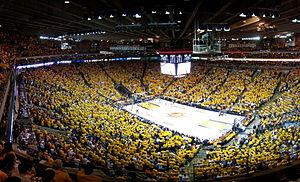
Les finales NBA 2017 sont la dernière série de matchs de la saison 2016-2017 de la NBA et la conclusion des séries éliminatoires de la saison. Il s'agit de la troisième finale consécutive entre ces deux franchises, les Warriors de Golden State se sont imposés 4-2 en 2015 et les Cavaliers de Cleveland se sont imposés 4-3 en 2016.
Les playoffs NBA 2017 sont les séries éliminatoires de la saison NBA 2016-2017. Ils débutent le samedi 15 avril 2017.
Les playoffs NBA 2014 sont les séries éliminatoires de la saison NBA 2013-2014. Ils débutent le samedi 19 avril 2014.
Les Warriors de Golden State sont une franchise californienne de basket-ball de la NBA basée à San Francisco, dans la région de la baie de San Francisco. Elle évolue dans la Conférence Ouest, dans la Division Pacifique, et dispute ses matchs à domicile au Chase Center.
Les finales NBA 2016 sont la dernière série de matchs de la saison 2015-2016 de la NBA et la conclusion des séries éliminatoires de la saison.